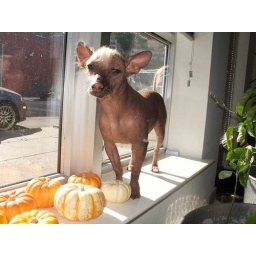
Sydney in one of his favorite spots... sitting in the sunny window when it's cold outside.